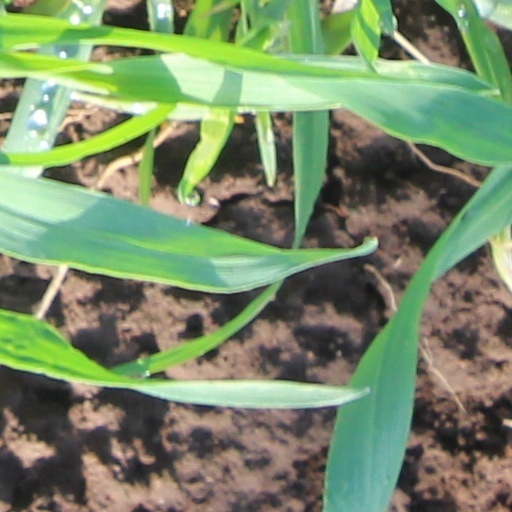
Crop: wheat